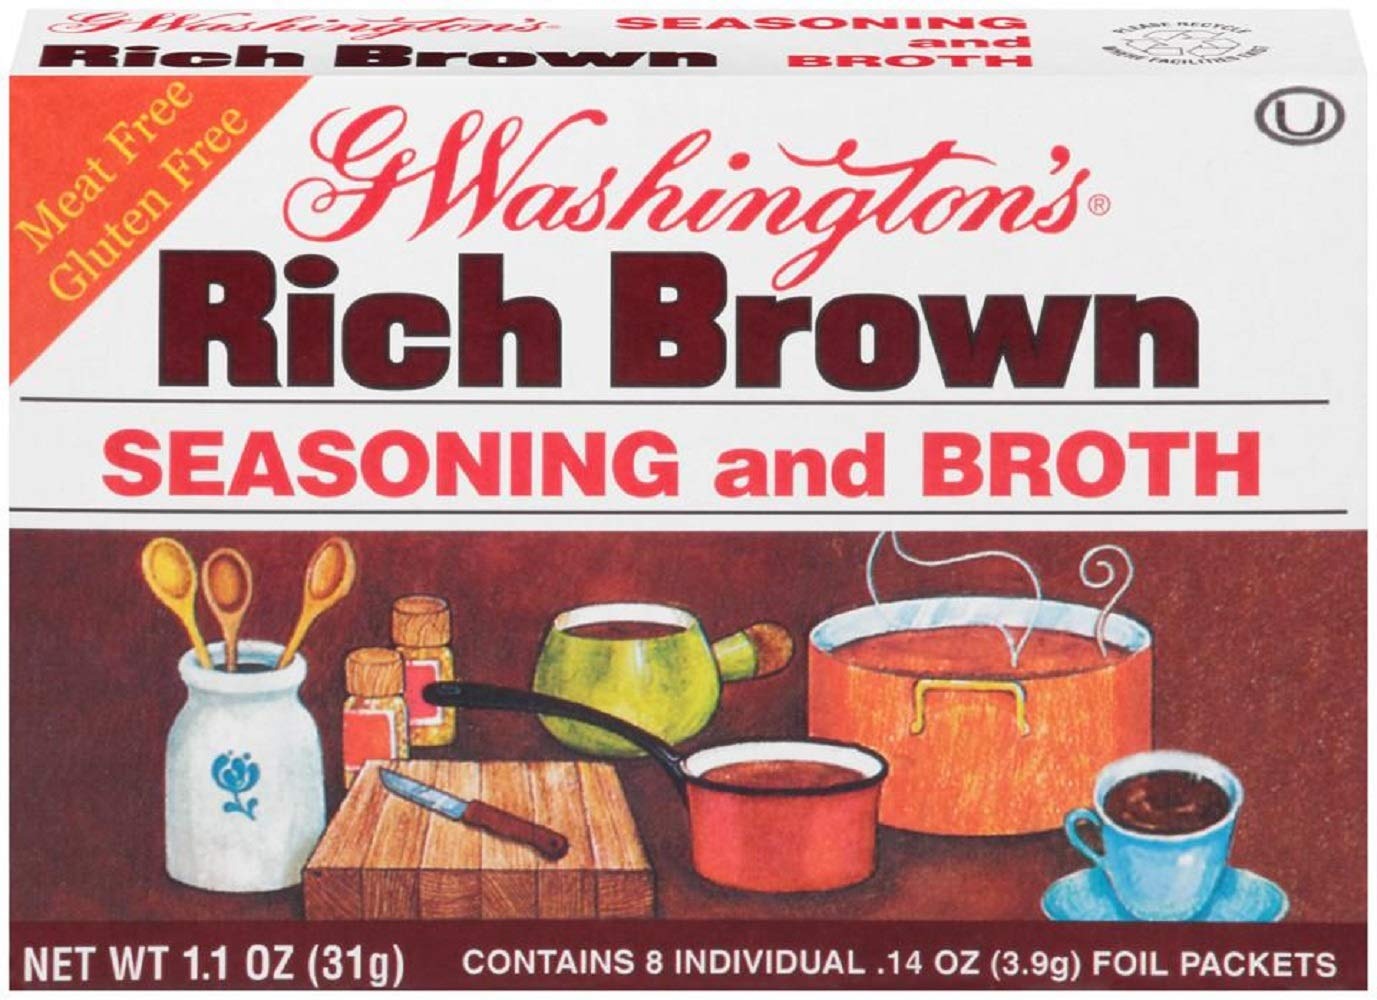
Item Name: George Washington Broth, Brown, 1.1-ounces (Pack of 24)
Value: 26.4
Unit: Ounce

Price: 46.08